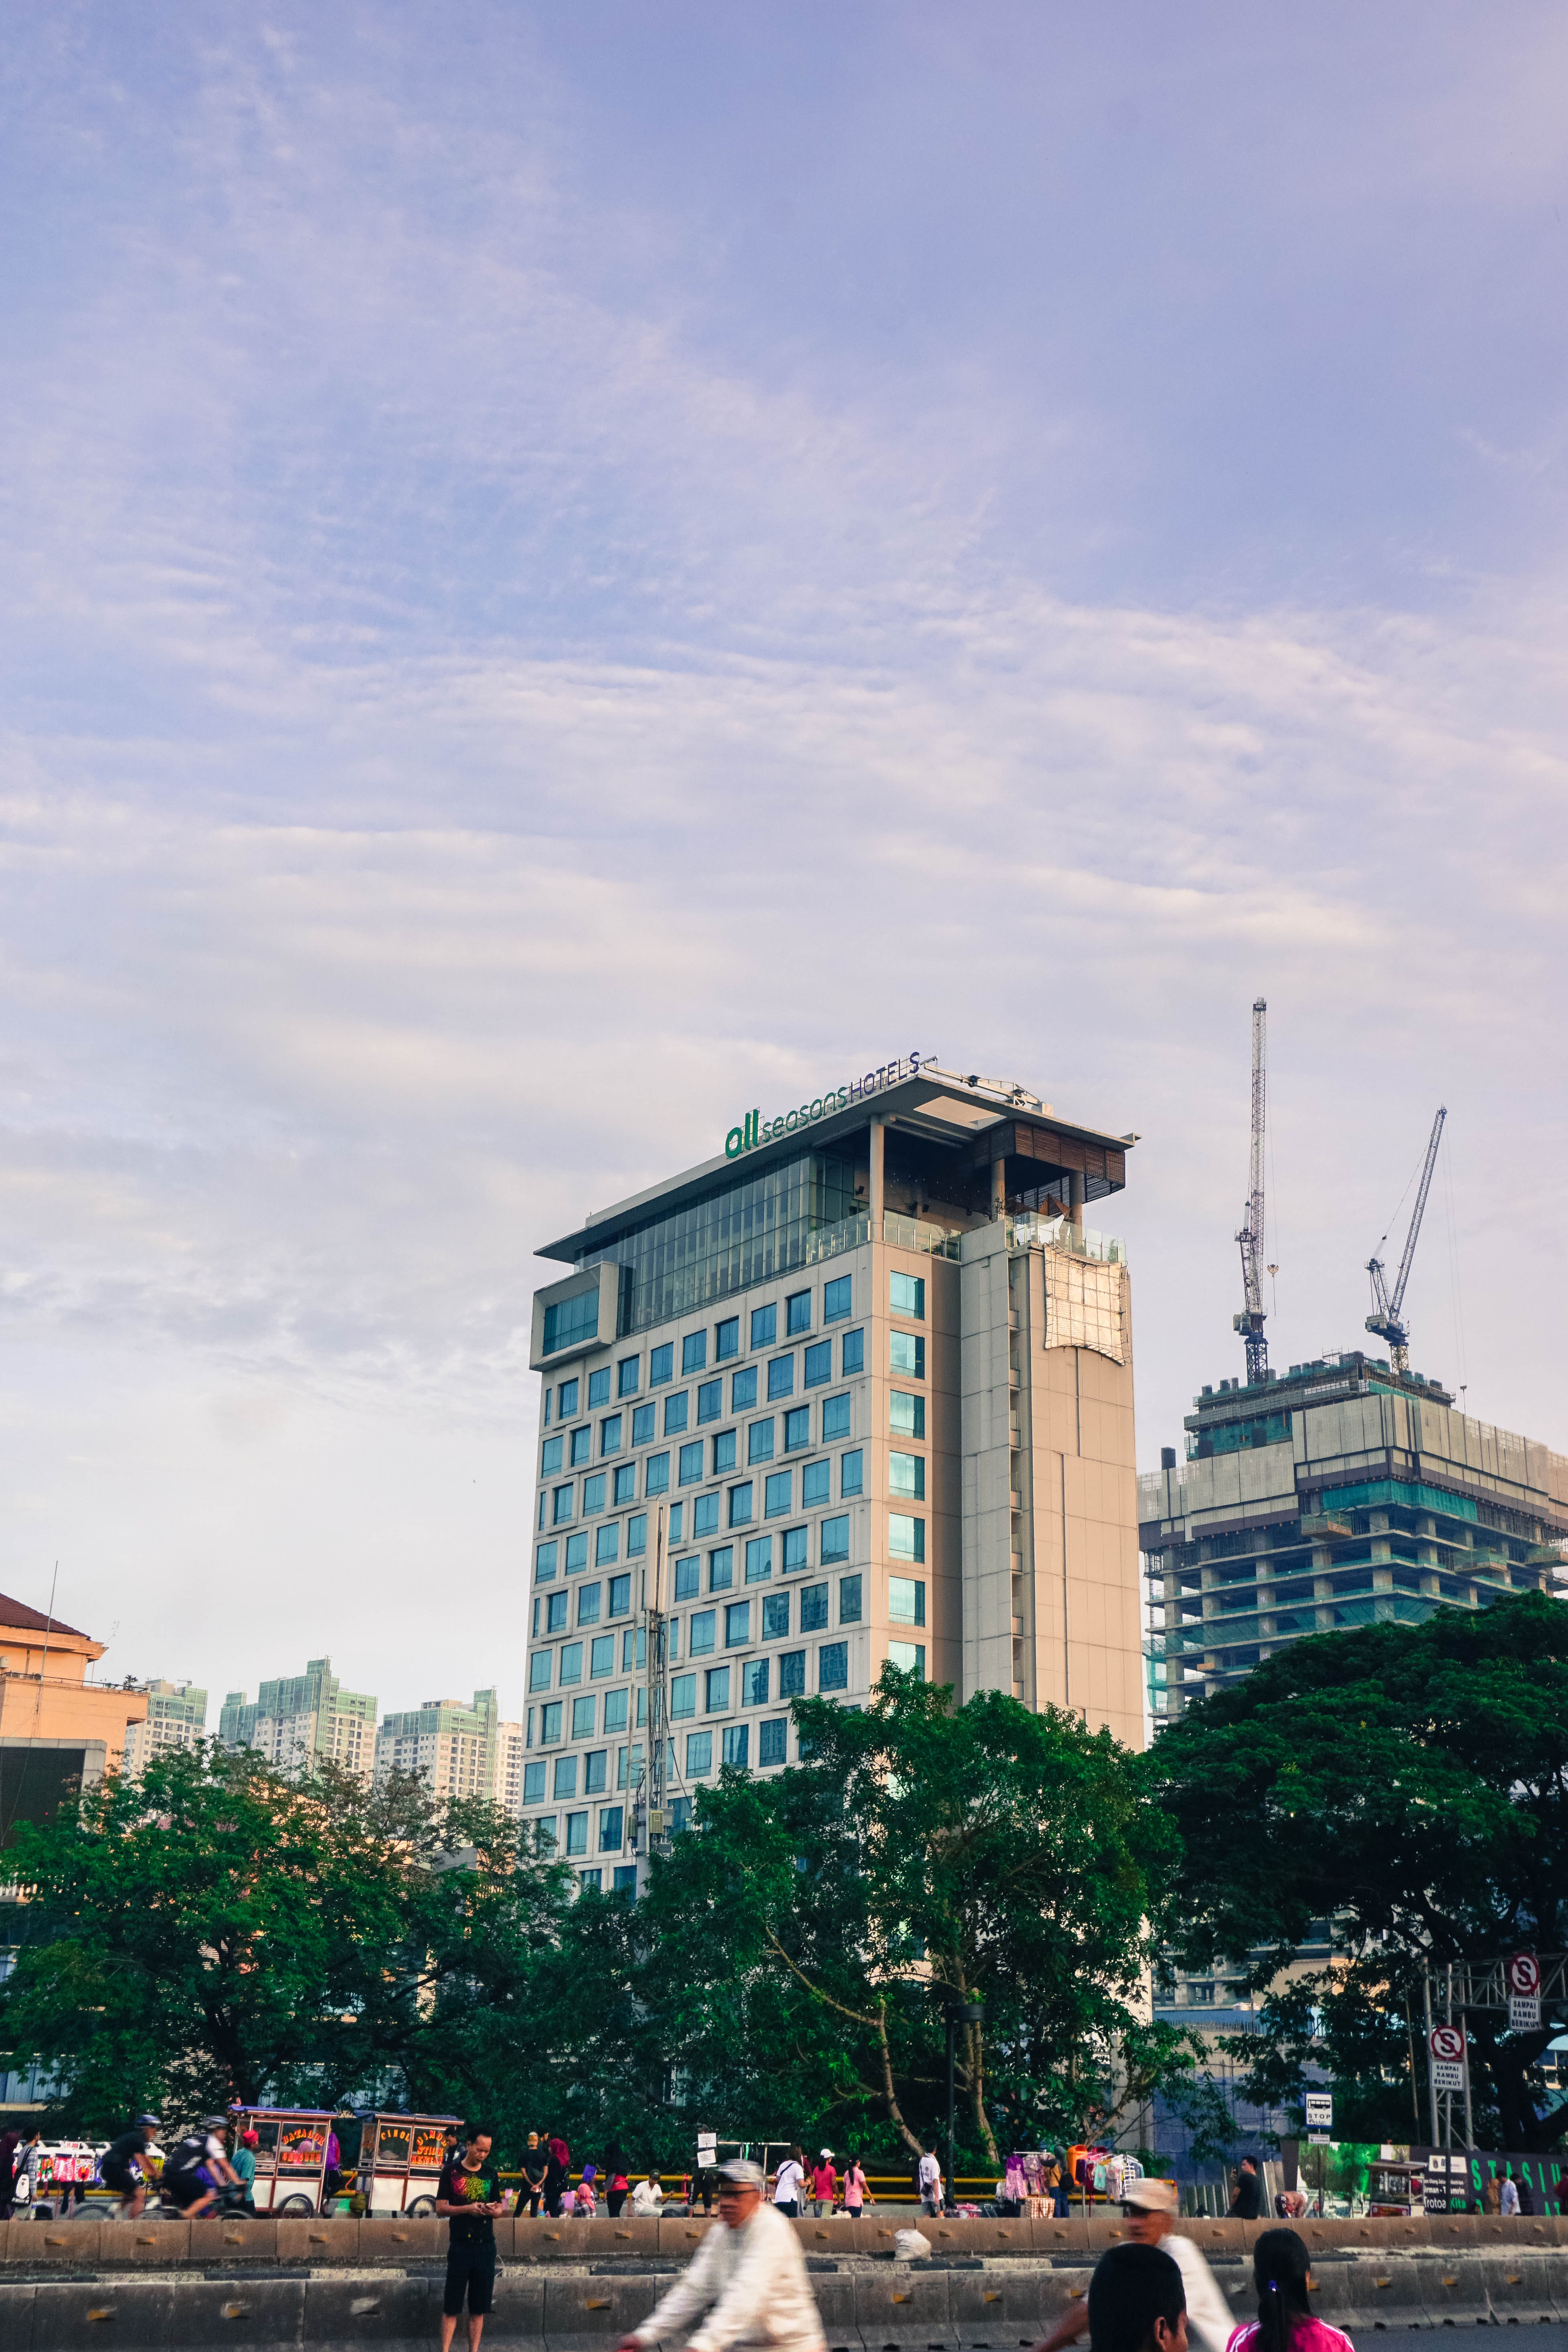
metropolitan area, urban area, city, sky, daytime, metropolis, architecture, human settlement, tower block, landmark, town, skyscraper, building, snapshot, street, downtown, tree, cloud, infrastructure, cityscape, road, residential area, mixed use, tourism, tower, neighbourhood, condominium, urban design, summer, town square, photography, skyline, vacation, real estate, commercial building, plant, crowd, facade, apartment, house